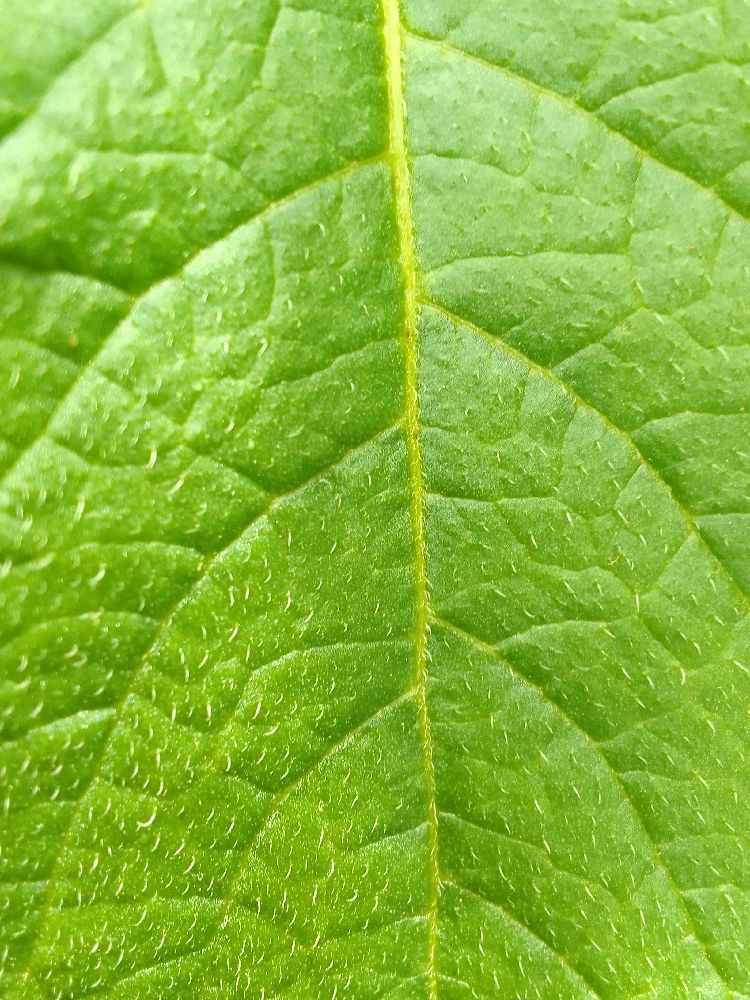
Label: Healthy